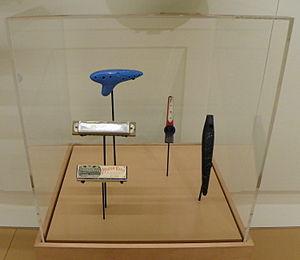
La tonette est une flûte en plastique qui était autrefois populaire dans l'éducation musicale élémentaire américaine